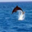
Label: dolphin